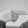
ASL letter: H